Fidel Castro

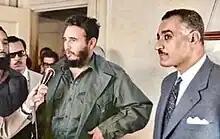
Castro giving press statement next to Egypt's President Gamal Abdel Nasser before their meeting on the sidelines of United Nations General Assembly in 1960

Relations between Cuba and the US were further strained following the explosion of a French vessel, the "La Coubre", in Havana harbour in March 1960. The ship carried weapons purchased from Belgium, and the cause of the explosion was never determined, but Castro publicly insinuated that the US government was guilty of sabotage. He ended this speech with ""¡Patria o Muerte!"" ("Fatherland or Death"), a proclamation that he made much use of in ensuing years. Inspired by their earlier success with the 1954 Guatemalan coup d'état, in March 1960, US President Eisenhower authorized the CIA to overthrow Castro's government. He provided them with a budget of $13 million and permitted them to ally with the Mafia, who were aggrieved that Castro's government closed down their brothel and casino businesses in Cuba.